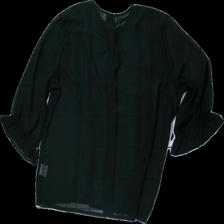
View: back
Type: Blouse
Category: Ladies
Brand: Not in the list
Brand text on label: samsa
Colors: Black
Material: 100% Polyester
Cut: Regular
Size: L
Season: All
Stains: Minor
Damage: stain
Damage location: middle center
Price range: <50
Recommended usage: Recycle
Description: black blouse